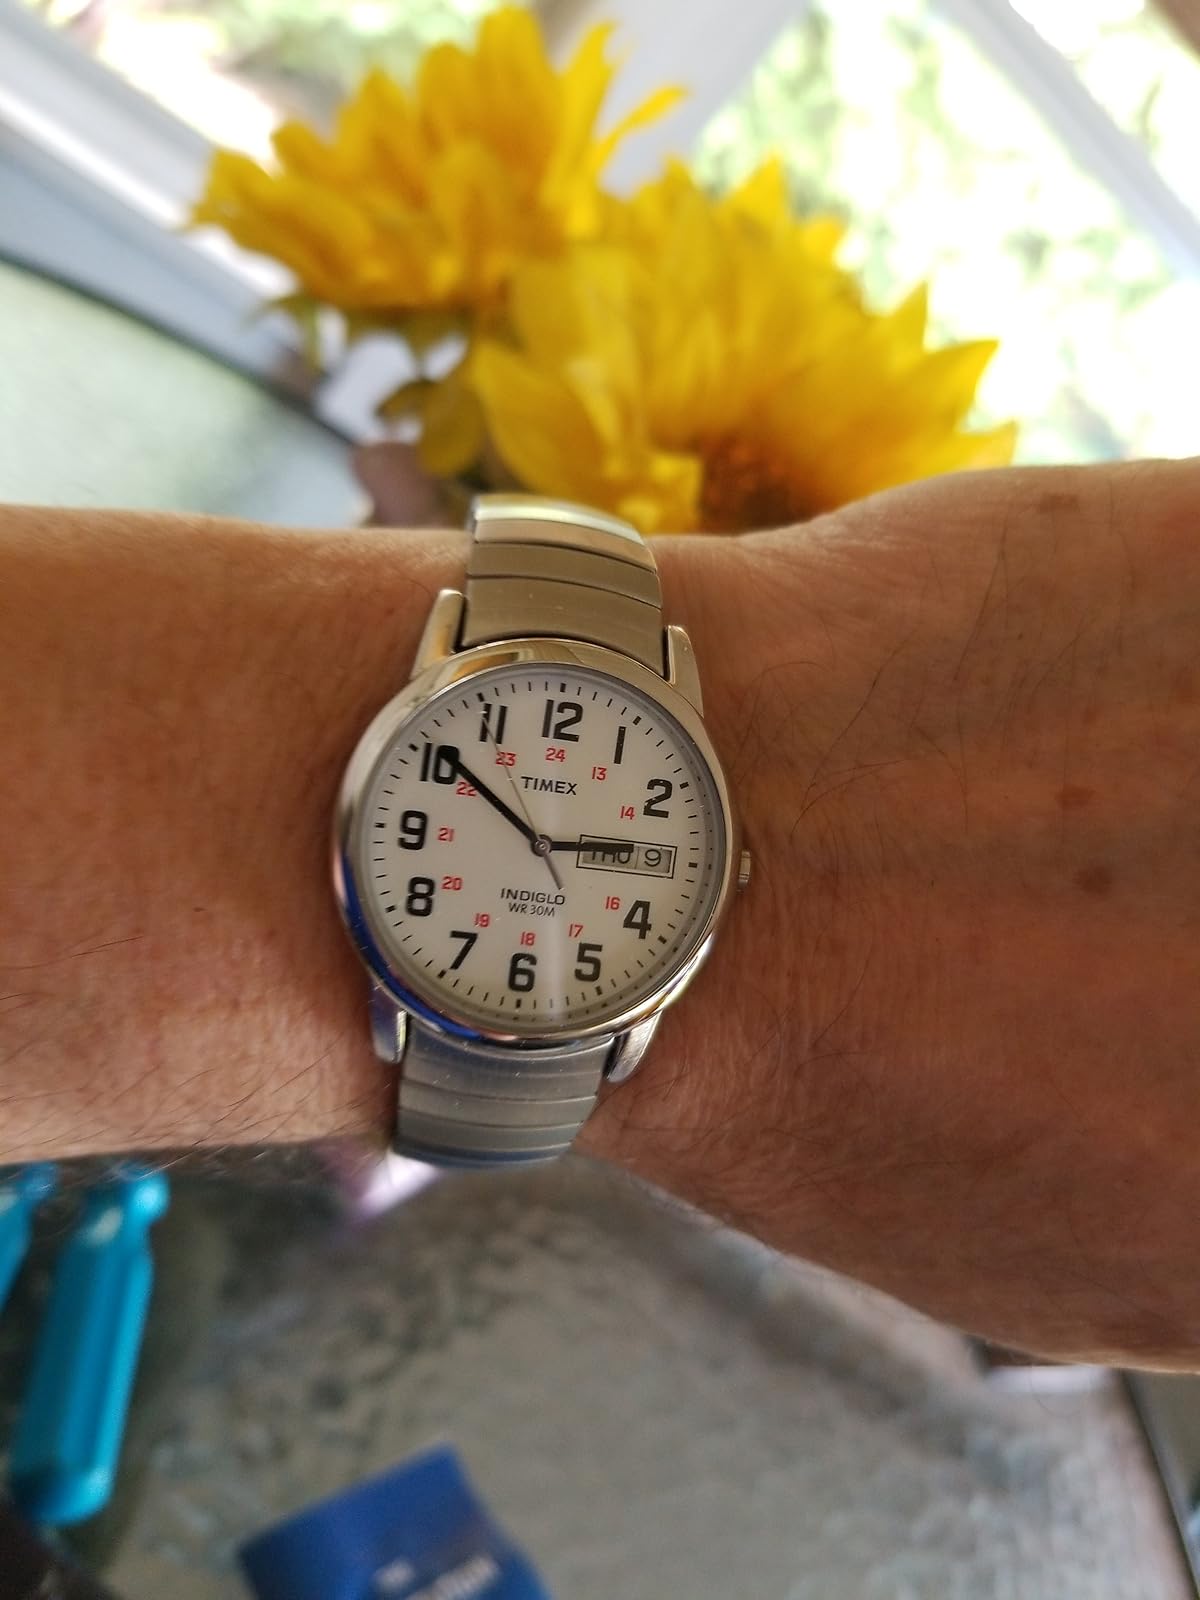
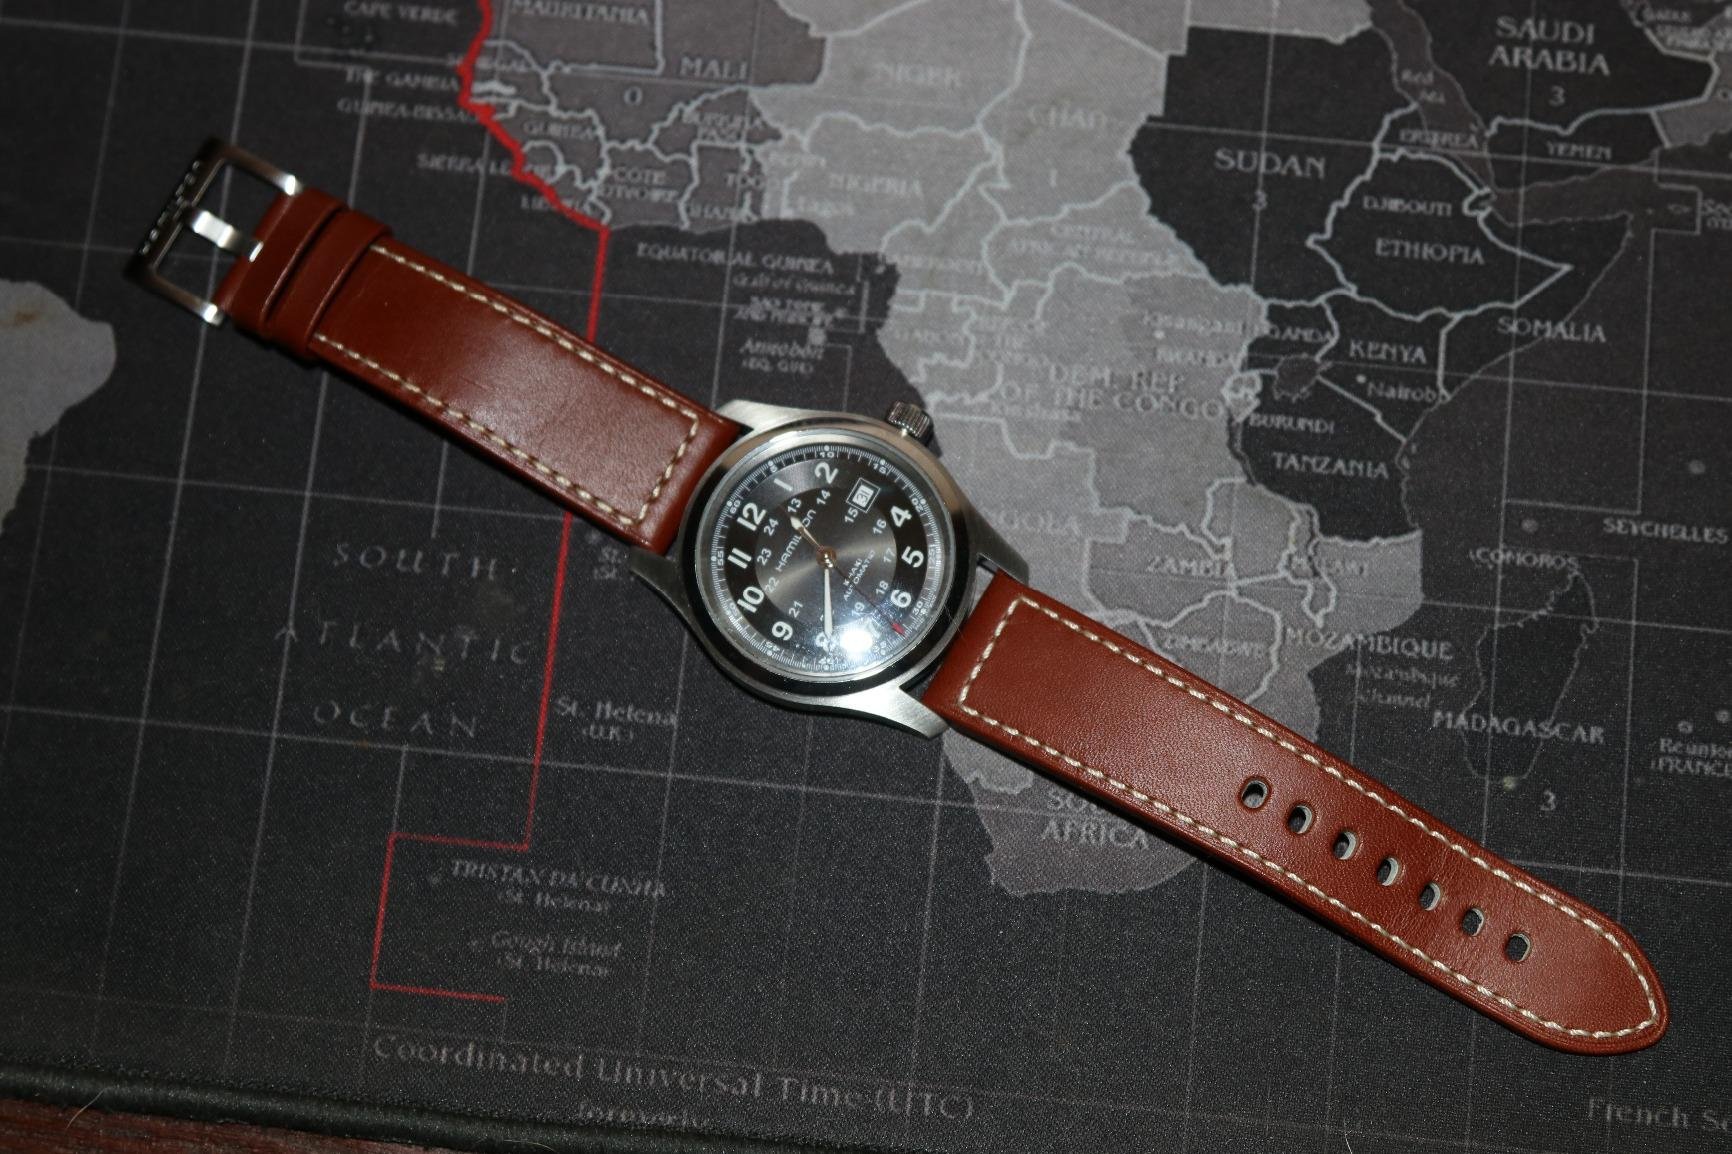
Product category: accessories_watch
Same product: no